Claymont Stone School

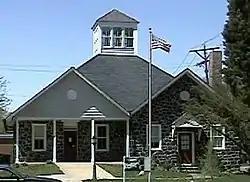
Claymont Stone School, April 2006

The Claymont Stone School, also known as Naaman's Creek School #1, is a historic schoolhouse built in 1805, on land donated by Founding Father John Dickinson, in Claymont, Delaware, on the Philadelphia Pike just south of the Darley House. The school was listed in the National Register of Historic Places in 1990. Its official Delaware State Historic Marker indicates that the school "may have been the first racially integrated public school in the State."